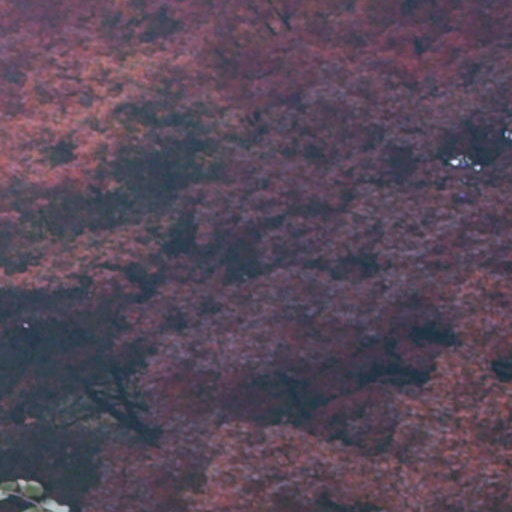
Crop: cassava